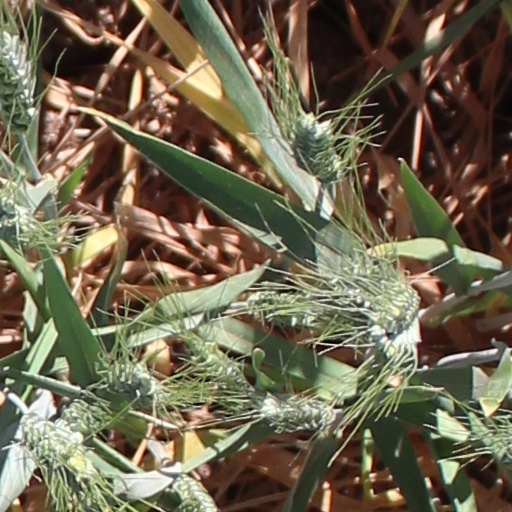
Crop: wheat